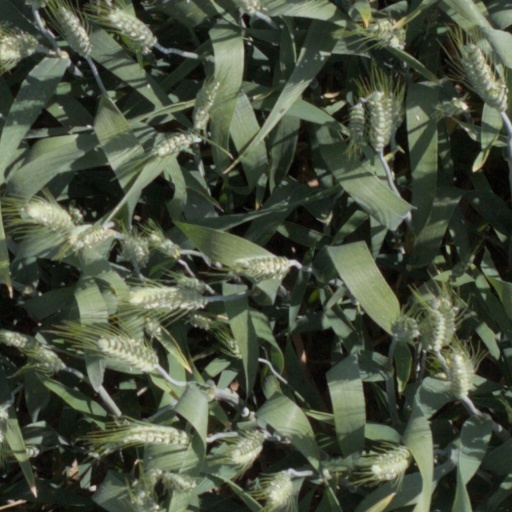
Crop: wheat